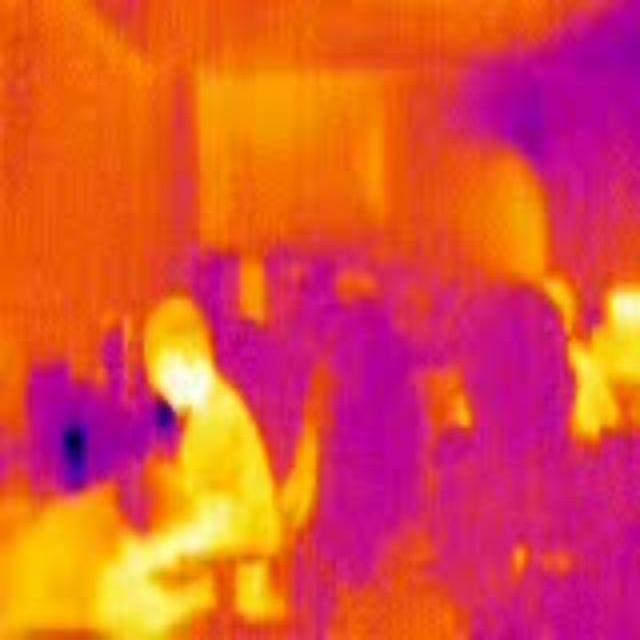
Detected objects:
label: person
label: person